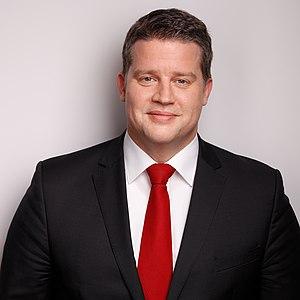
L'Assemblée parlementaire franco-allemande est une institution binationale entre la France et l'Allemagne. L’Assemblée est chargée de veiller à la mise en œuvre des dispositions du traité d'Aix-la-Chapelle, d'élaborer des propositions notamment sur les enjeux transfrontaliers, et de promouvoir la mise en œuvre conjointe des directives de l’Union européenne.